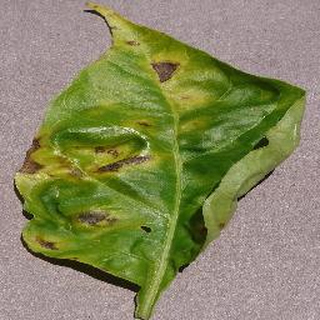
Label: bell_pepper_bacterial_spot